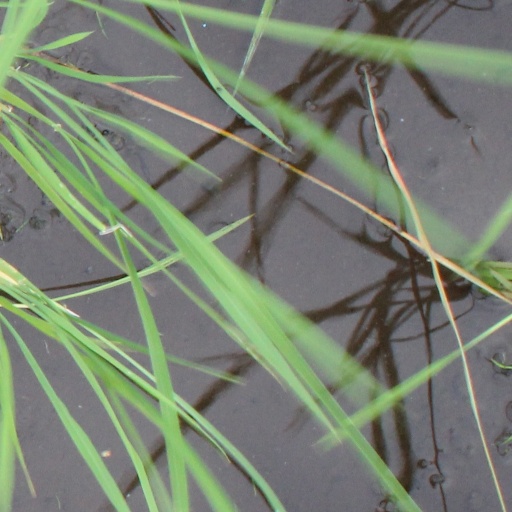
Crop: rice